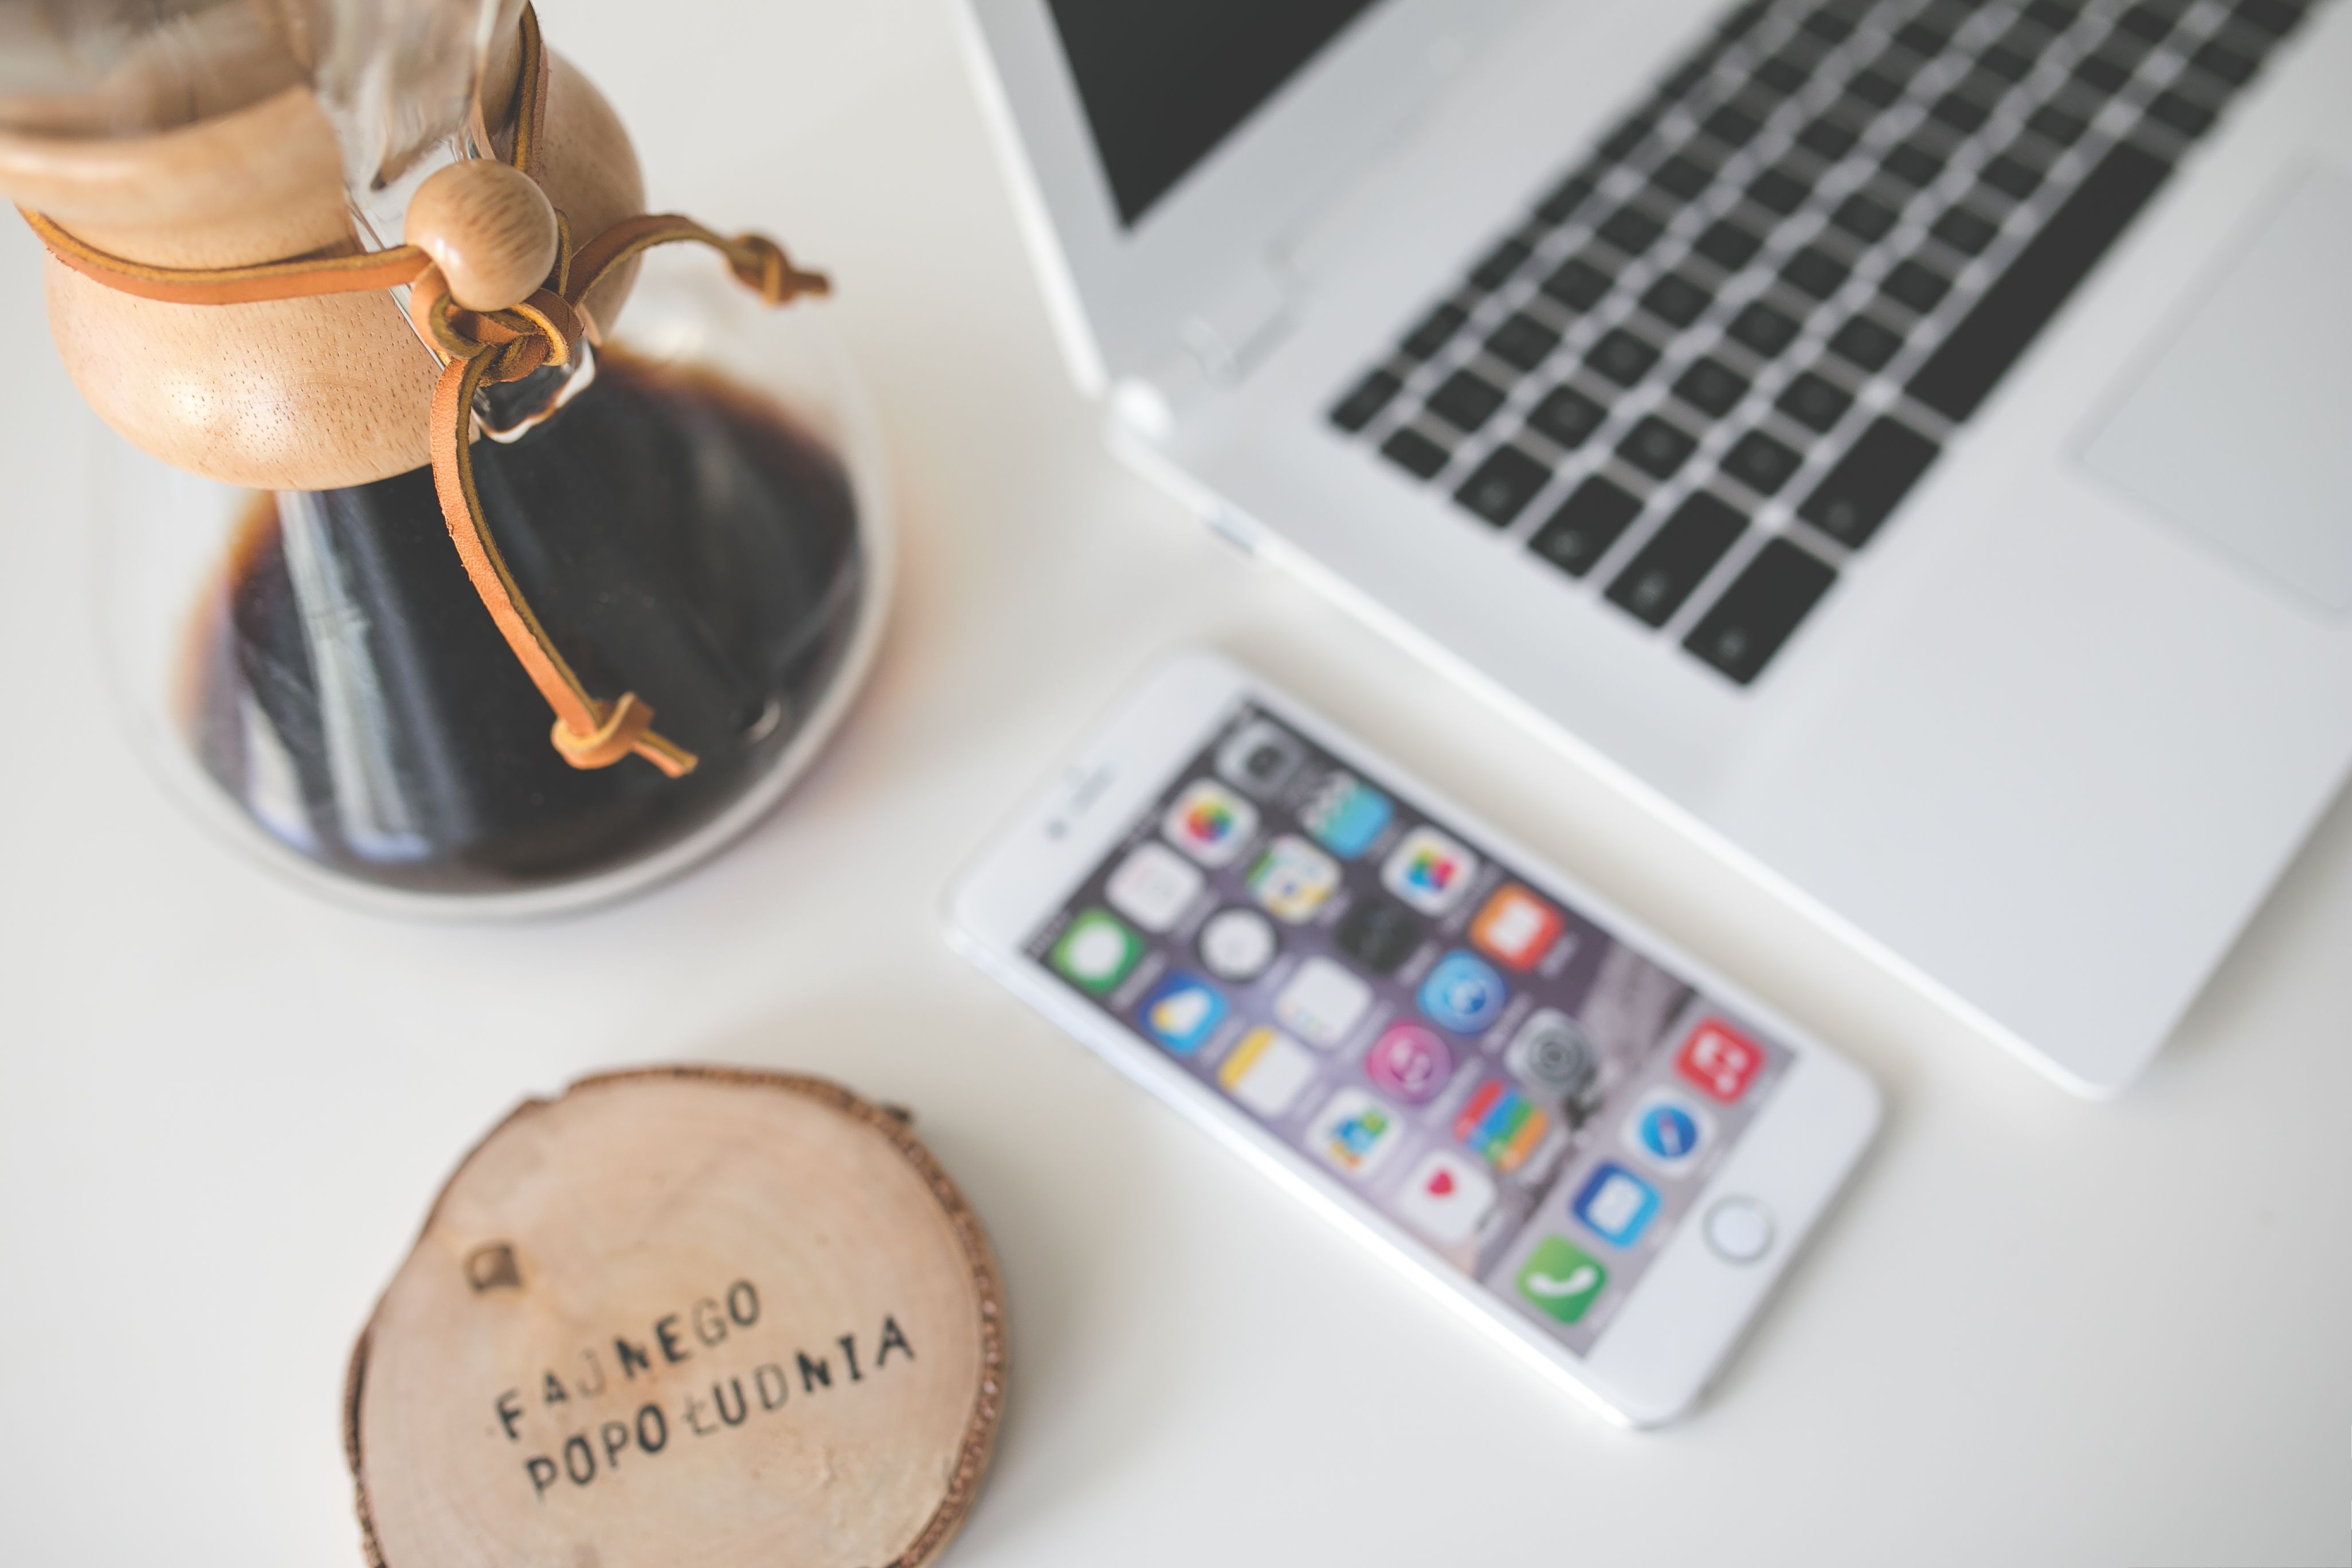
technology, gadget, electronic device, fashion accessory, glasses